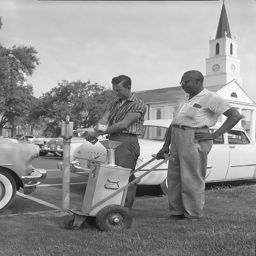
A black and white photograph of two men on side of the road.
Two men by a church and a parking lot.
an old black and white photo of two people
Two men standing near each other by some parked cars
Two men outside near a car and moving a cart of some sort.